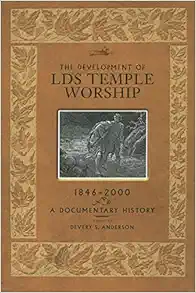
Development of LDS Temple Worship, 1846-2000: A Documentary History
Category: Books
From the Inside Flap from the jacket flap: Originally, in the Nauvoo temple and Utah’s Endowment House, people dressed for the temple in a long white nightshirt or nightgown that extended below the knee. At a veil representing heaven, the participant’s underclothing was marked, this being the crowning act of the ceremony. There was a logic to this sequence in that one promised to live a moral life and then received the marks to remind him or her of the promises made, versus the sequence today whereby an initiate puts on pre-marked  underclothes at the beginning of the endowment ceremony in a washing room. In a related departure, the nightshirt used to be marked along with the underwear as a nod to modesty. Brigham Young gave instructions on this in 1869 when he “took the scissors & soon made the marks,” saying that even if the “shirt was colored[,] mark it—[I]f [there is] flannel or buckskin between [the] shirt & garment[,] that also should be marked.” Twenty-five years later, a new First Presidency decided that whereas “it has been the practice to mark the shirt, … we think this unnecessary as it is not strictly a part of the Temple clothing. The marking of the garment should be done in the washing room and not at the veil; and the greatest care should be taken to see that no person is permitted to leave that room wearing an unmarked garment.” “It is the mind of the First Presidency,” Church leaders later wrote to the St. George temple president, “that you adopt as soon as it can be done conveniently the practice of brethren wearing white pants while doing Temple work. This change would necessarily do away with the long white shirt usually worn by them, and admit of their wearing the regular white shirt, with collar and white tie if they choose to do so.” In time, the garment was standardized as a one-piece “union suit,” although this was not the original design. “The garment is [now] like the ordinary union suit,” Apostle John A. Widtsoe said in 1934, and “much better than the two-piece suits our grandfathers and grandmothers grew up with.” When two-piece garments were later re-introduced, the change was met with some resistance, similar to the reaction in 1923 when the garments were shortened to two inches above the ankles and wrists. By 1937, one could purchase unmarked undergarments at ZCMI , and in the temple they were tailored, more or less, according to guidelines issued by Elder George F. Richards that year: “When marking the garments, place the garment on the person unmarked, place pins in the marked space, take the garments off[,] and proceed to cut the marks.” Some aspects of the ceremony have been altered, the foregoing being only one example of many such refinements. It is instructive to know what has changed and what has not and why, as well as what the process has been. These are issues that are both interesting theologically and of significance on a personal level for those who have been to the temple. From the Back Cover "from the jacket flap: "Originally, in the Nauvoo temple and Utah s Endowment House, people dressed for the temple in a long white nightshirt or nightgown that extended below the knee. At a veil representing heaven, the participant s underclothing was marked, this being the crowning act of the ceremony. There was a logic to this sequence in that one promised to live a moral life and then received the marks to remind him or her of the promises made, versus the sequence today whereby an initiate puts on pre-marked underclothes at the beginning of the endowment ceremony in a washing room. In a related departure, the nightshirt used to be marked along with the underwear as a nod to modesty. Brigham Young gave instructions on this in 1869 when he took the scissors & soon made the marks, saying that even if the shirt was colored[, ] mark it [I]f [there is] flannel or buckskin between [the] shirt & garment[, ] that also should be marked. Twenty-five years later, a new First Presidency decided that whereas it has been the practice to mark the shirt, we think this unnecessary as it is not strictly a part of the Temple clothing. The marking of the garment should be done in the washing room and not at the veil; and the greatest care should be taken to see that no person is permitted to leave that room wearing an unmarked garment. It is the mind of the First Presidency, Church leaders later wrote to the St. George temple president, that you adopt as soon as it can be done conveniently the practice of brethren wearing white pants while doing Temple work. This change would necessarily do away with the long white shirt usually worn by them, and admit of their wearing the regular white shirt, with collar and white tie if they choose to do so. In time, the garment was standardized as a one-piece union suit, although this was not the original design. The garment is [now] like the ordinary union suit, Apostle John A. Widtsoe said in 1934, and much better than the two-piece suits our grandfathers and grandmothers grew up with. When two-piece garments were later re-introduced, the change was met with some resistance, similar to the reaction in 1923 when the garments were shortened to two inches above the ankles and wrists. By 1937, one could purchase unmarked undergarments at ZCMI, and in the temple they were tailored, more or less, according to guidelines issued by Elder George F. Richards that year: When marking the garments, place the garment on the person unmarked, place pins in the marked space, take the garments off[, ] and proceed to cut the marks. Some aspects of the ceremony have been altered, the foregoing being only one example of many such refinements. It is instructive to know what has changed and what has not and why, as well as what the process has been. These are issues that are both interesting theologically and of significance on a personal level for those who have been to the temple." About the Author Devery Scott Anderson is co-editor of Joseph Smith’s Quorum of the Anointed, 1842-1845 and The Nauvoo Endowment Companies, 1845-1846, which together won the Mormon History Association’s 2006 Best Documentary Book Award. The current volume continues the same theme. Anderson recently completed a book about the murder of the African American teenager Emmett Till in Mississippi in 1955 and has now begun a biography of LDS Apostle Willard Richards. He has published in Dialogue: A Journal of Mormon Thought (Best Article Award, Dialogue Foundation, 1999), the Journal of Mormon History, Southern Quarterly, and elsewhere.
Features: Over the years, the LDS Church has struggled with how best to convey information about the temple to its members. “We recommend that a definition be given in the temple of the symbolism and significance of the various marks in the garment,” a committee of apostles wrote to the First Presidency in 1936. “We are very concerned that our people [who are] going to the temple for the first time have a better introduction to the temple,” said Apostle Mark E. Petersen to regional representatives in 1969. | In that spirit, historian Devery S. Anderson has brought together a comprehensive collection of official documents on temple ceremonies, limited only by what would be inappropriate to discuss publicly. The documents include rulings by the First Presidency on changes to the ceremonies, letters to temple and stake presidents and bishops reminding them of temple policies, minutes of Quorum of the Twelve meetings, excerpts from sermons and Church publications, and commentary by apostles and temple presidents in diaries, letters, oral histories, and temple scrapbooks. | Yes, the temple ceremonies have changed since their inception in Nauvoo in the 1840s. The liturgy was originally conveyed as a memorized, oral tradition, then in 1877 the leadership committed it to writing to guarantee consistency among several temples and facilitate changes they wanted to make at that time. This was repeated in 1922 when George F. Richards and a committee of apostles was charged with reviewing and rewriting the ceremonies—again in the 1950s when the dramatic presentation was replaced with a motion picture and the script was shortened. One comes away from these documents with a better understanding of what constitutes the essence of the temple and what, by contrast, is malleable: staging, costumes, wording of the dramatic portions, and practical details such as whether marriage proxies should kiss across the altar.